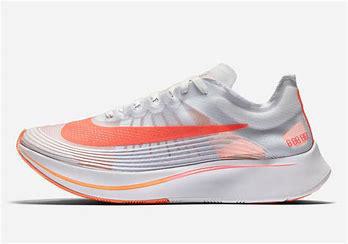
Brand: Nike
Model: Zoom Fly SP